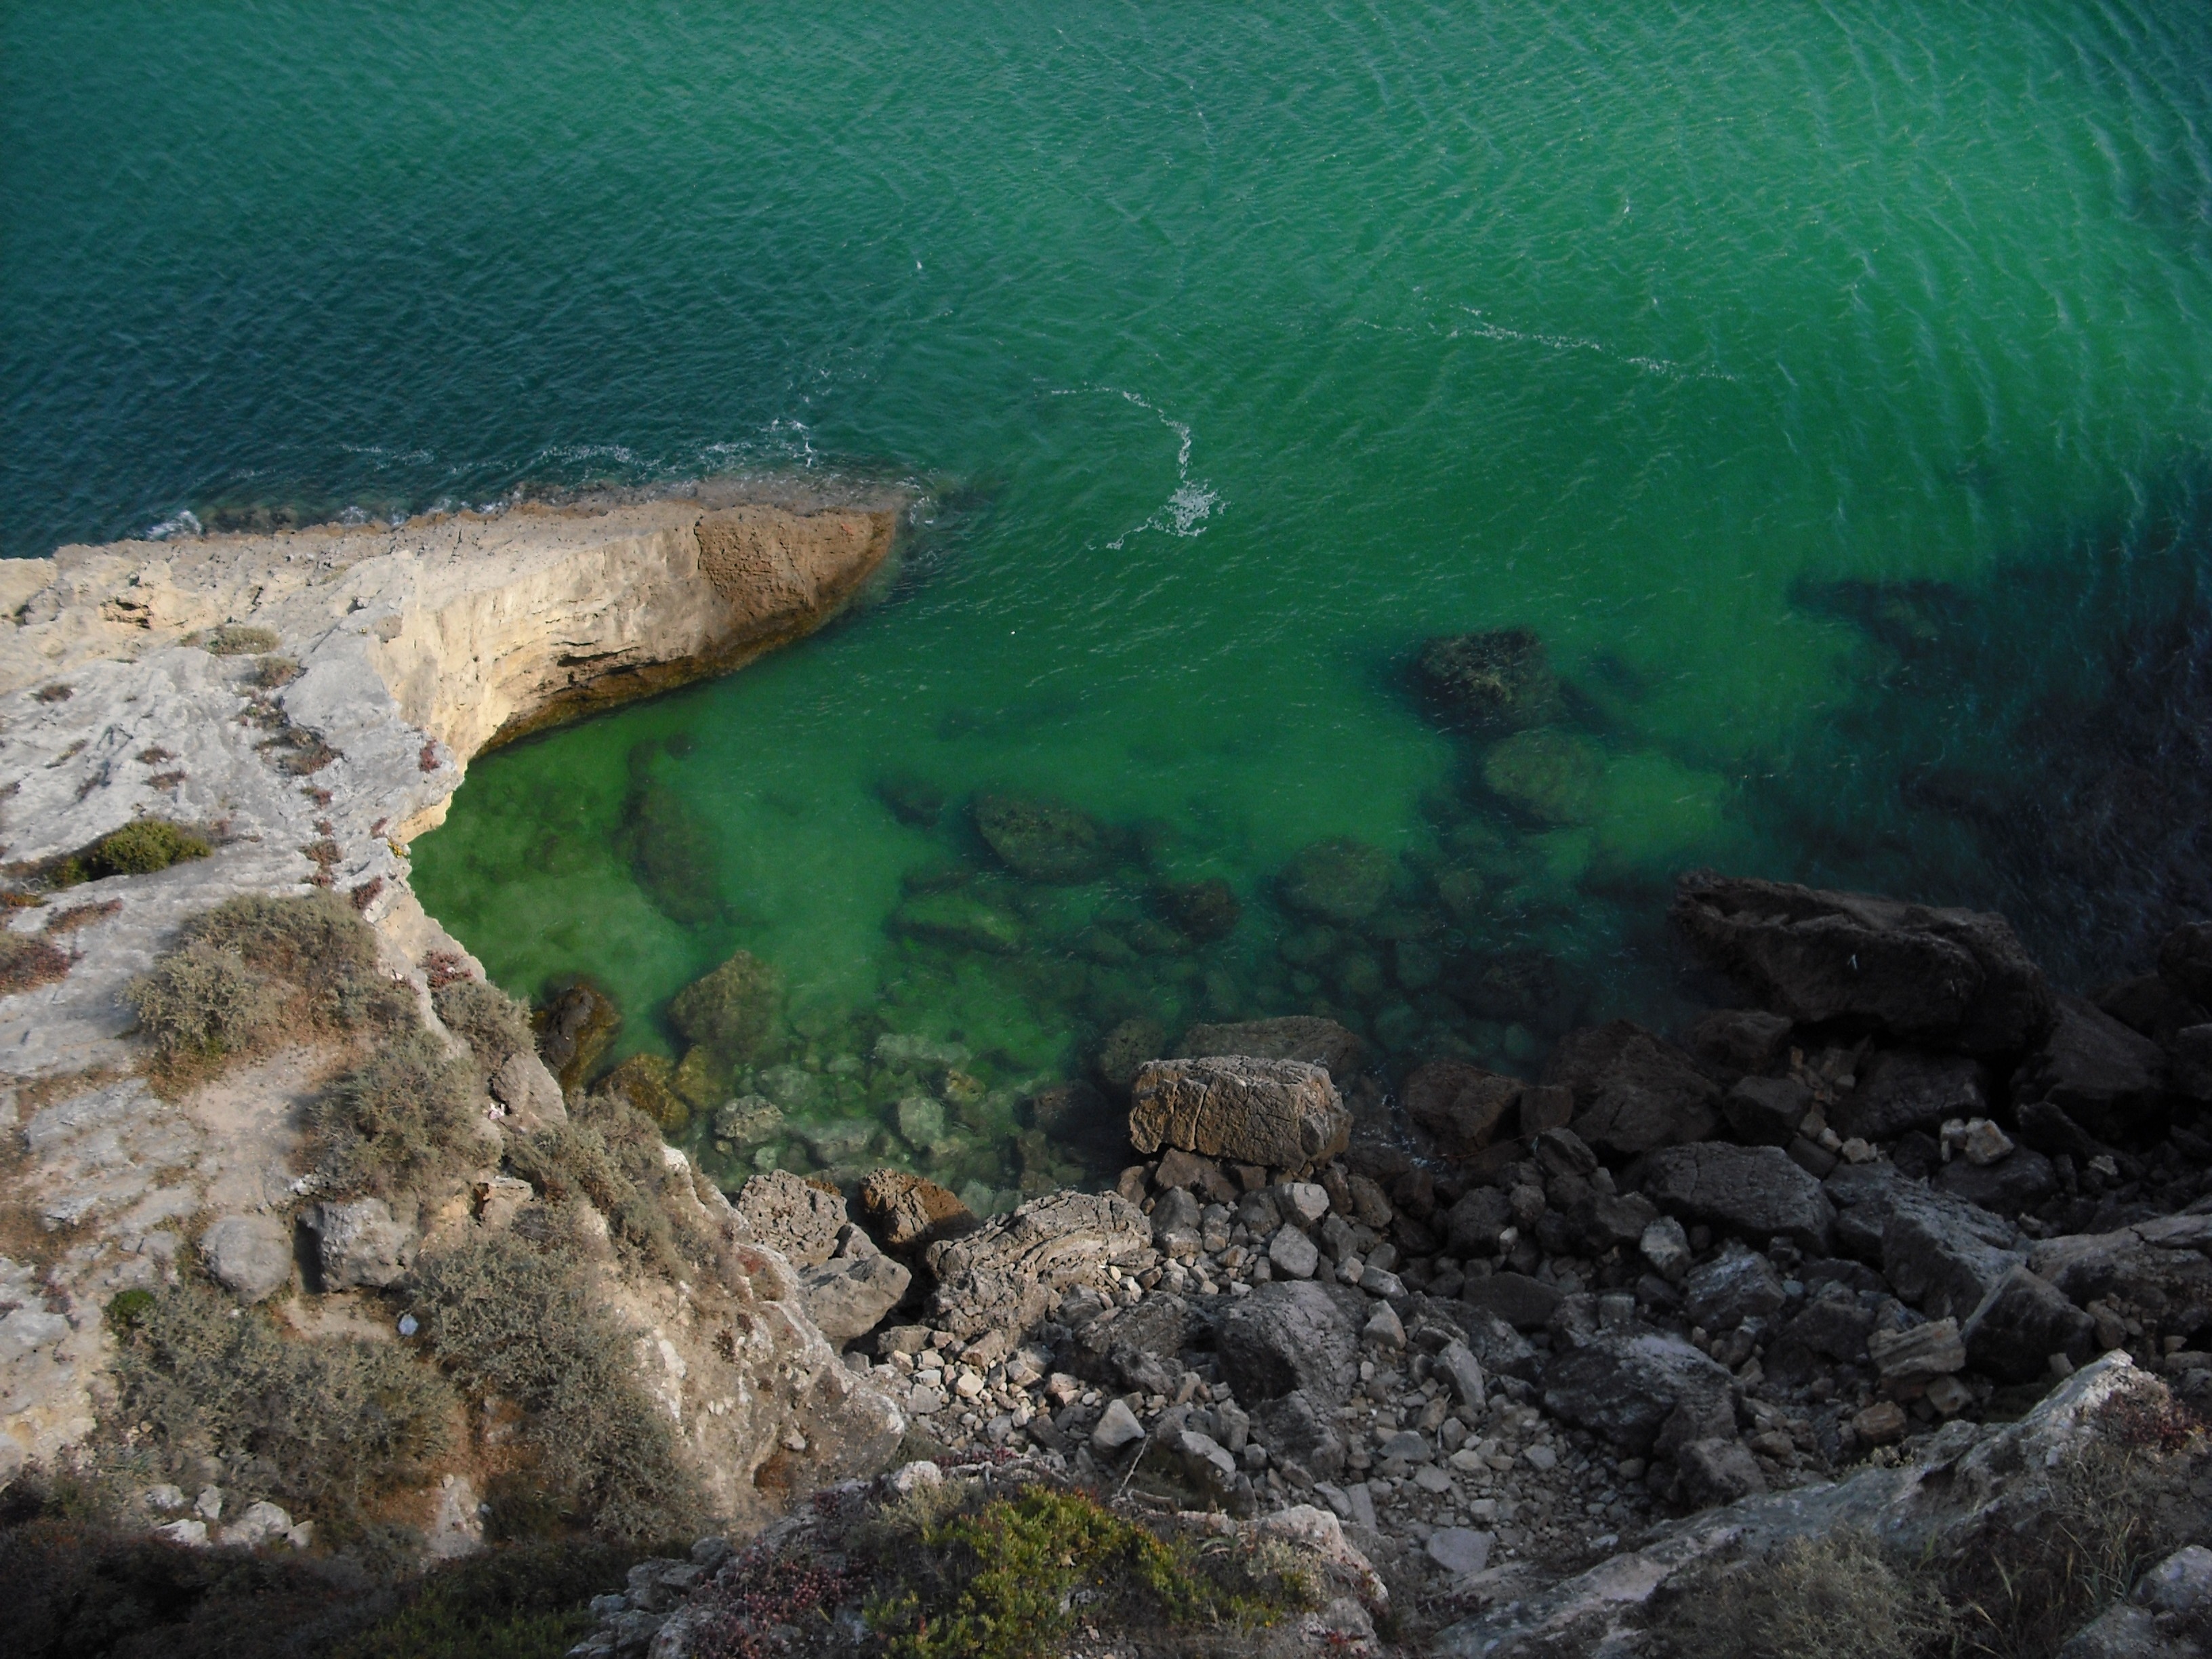
sea, coast, nature, rock, ocean, wave, cliff, terrain, geology, portugal, costa, landform, geographical feature